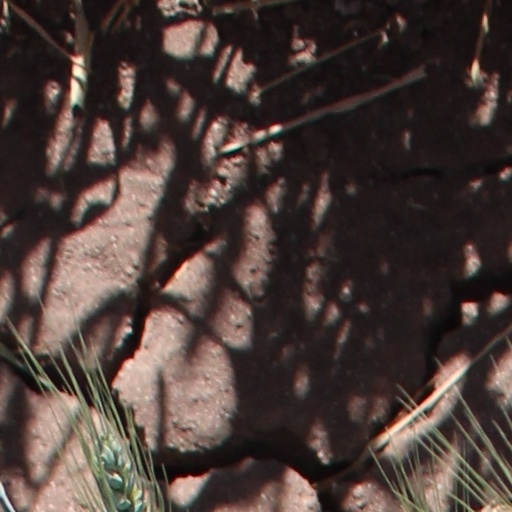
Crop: wheat